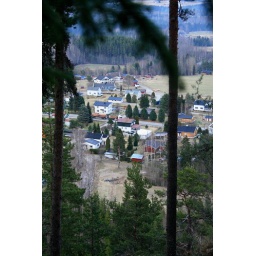
Ingunn's family house in the middle with red roof (second to bottom of photo)